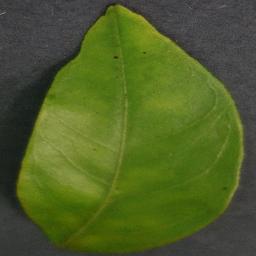
Label: Orange___Haunglongbing_(Citrus_greening)